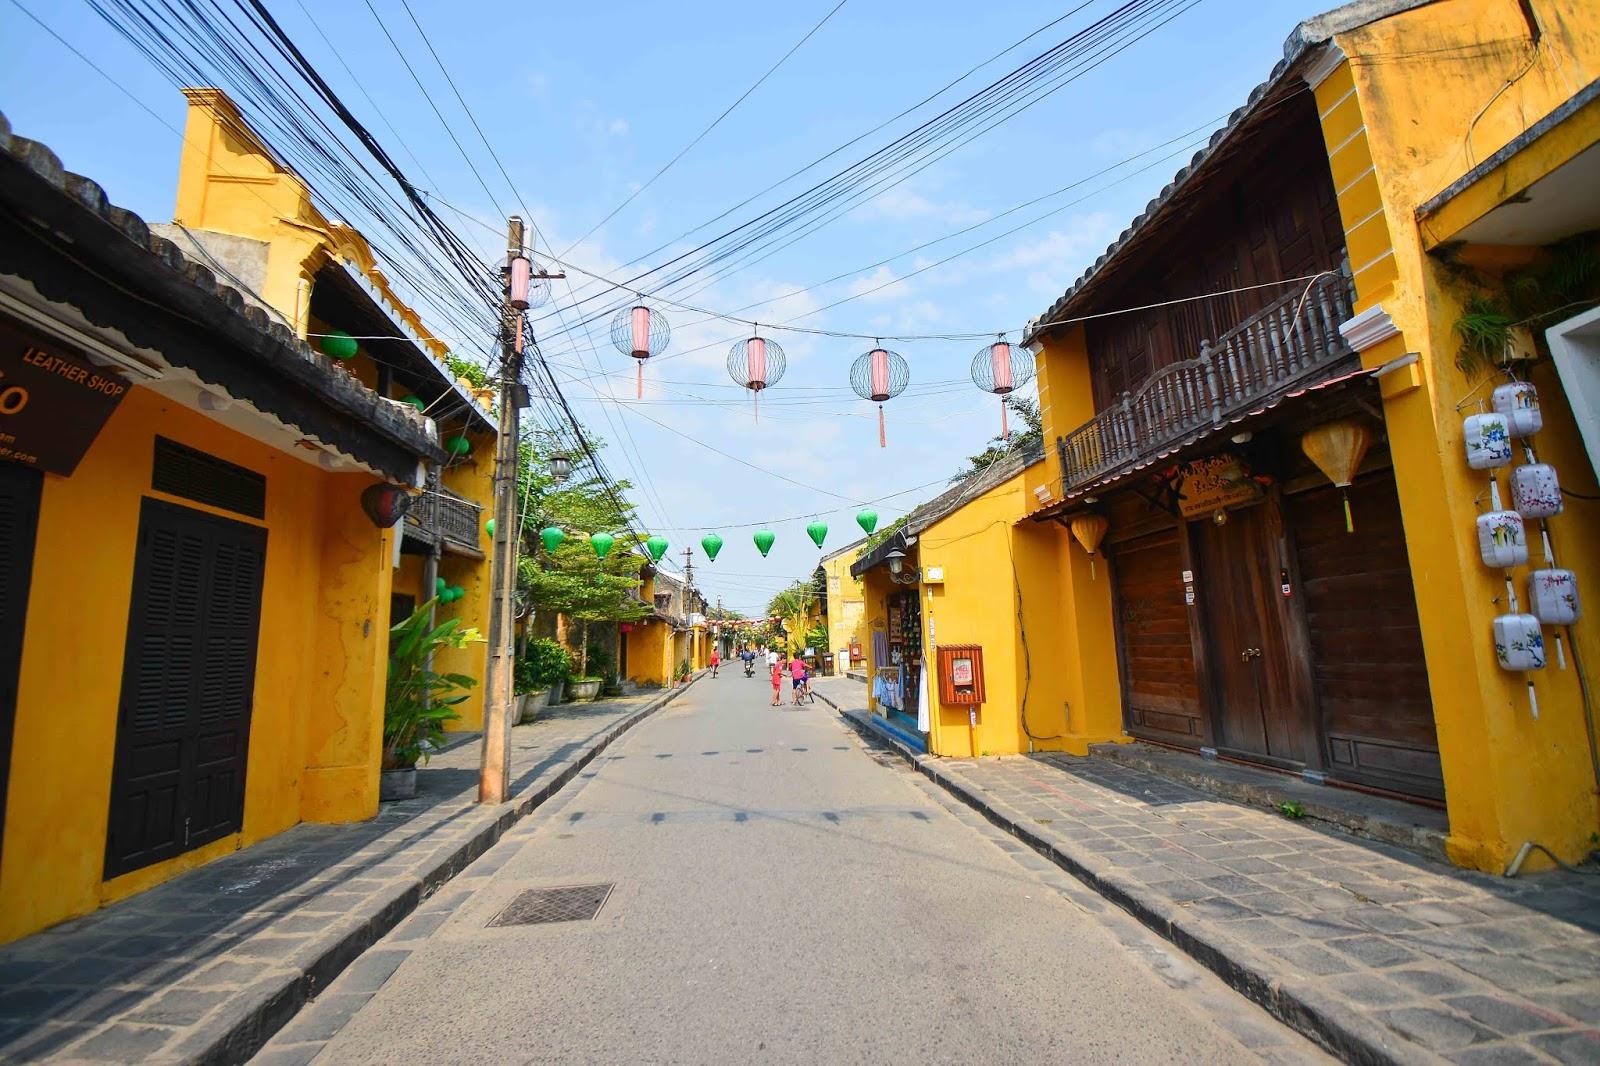
có những chiếc đèn lồng được trang trí ở phía trên của con phố